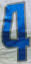
Number: 4